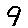
Label: 9